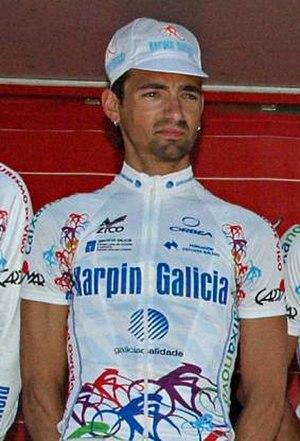
Alberto Fernandez Sainz est un coureur cycliste espagnol, né le 15 novembre 1981 à Barros. Il est professionnel de 2008 à 2010 au sein de l'équipe Xacobeo Galicia. Son père Alberto Fernández Blanco fut également coureur professionnel de 1978 à 1984.